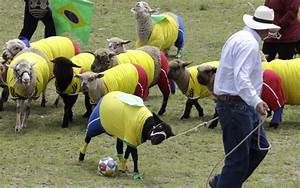
Label: pecora